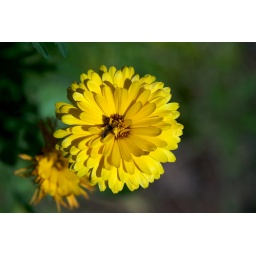
yellow flower with bug, in sun.